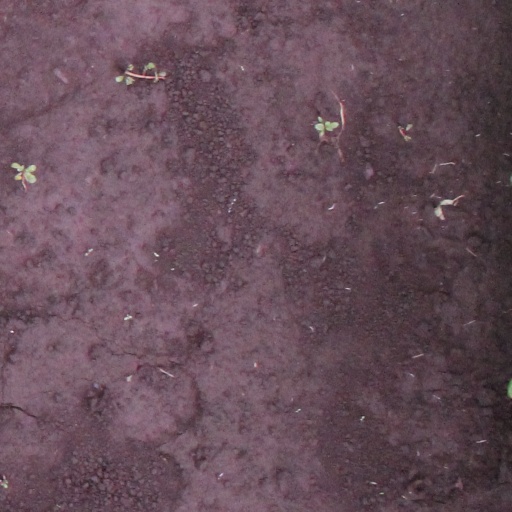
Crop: soybean